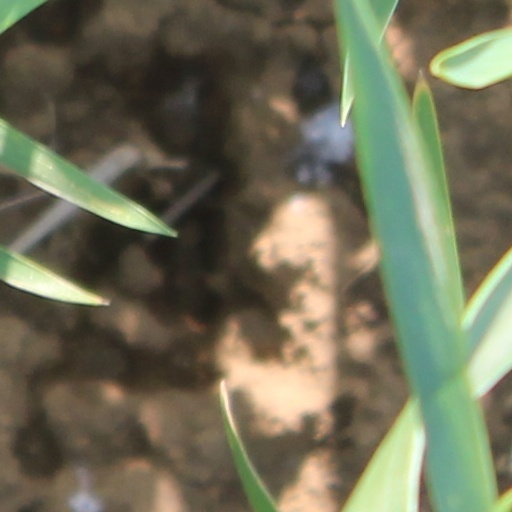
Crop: wheat